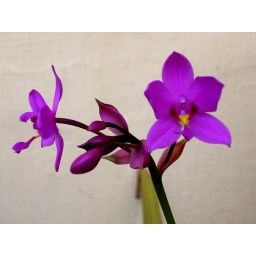
a very small flower under my window in puri.